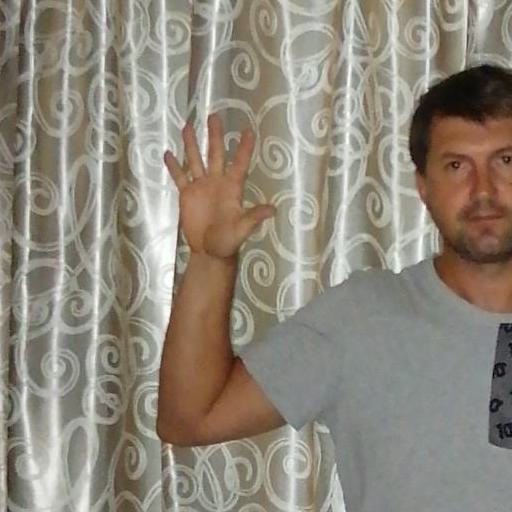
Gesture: palm